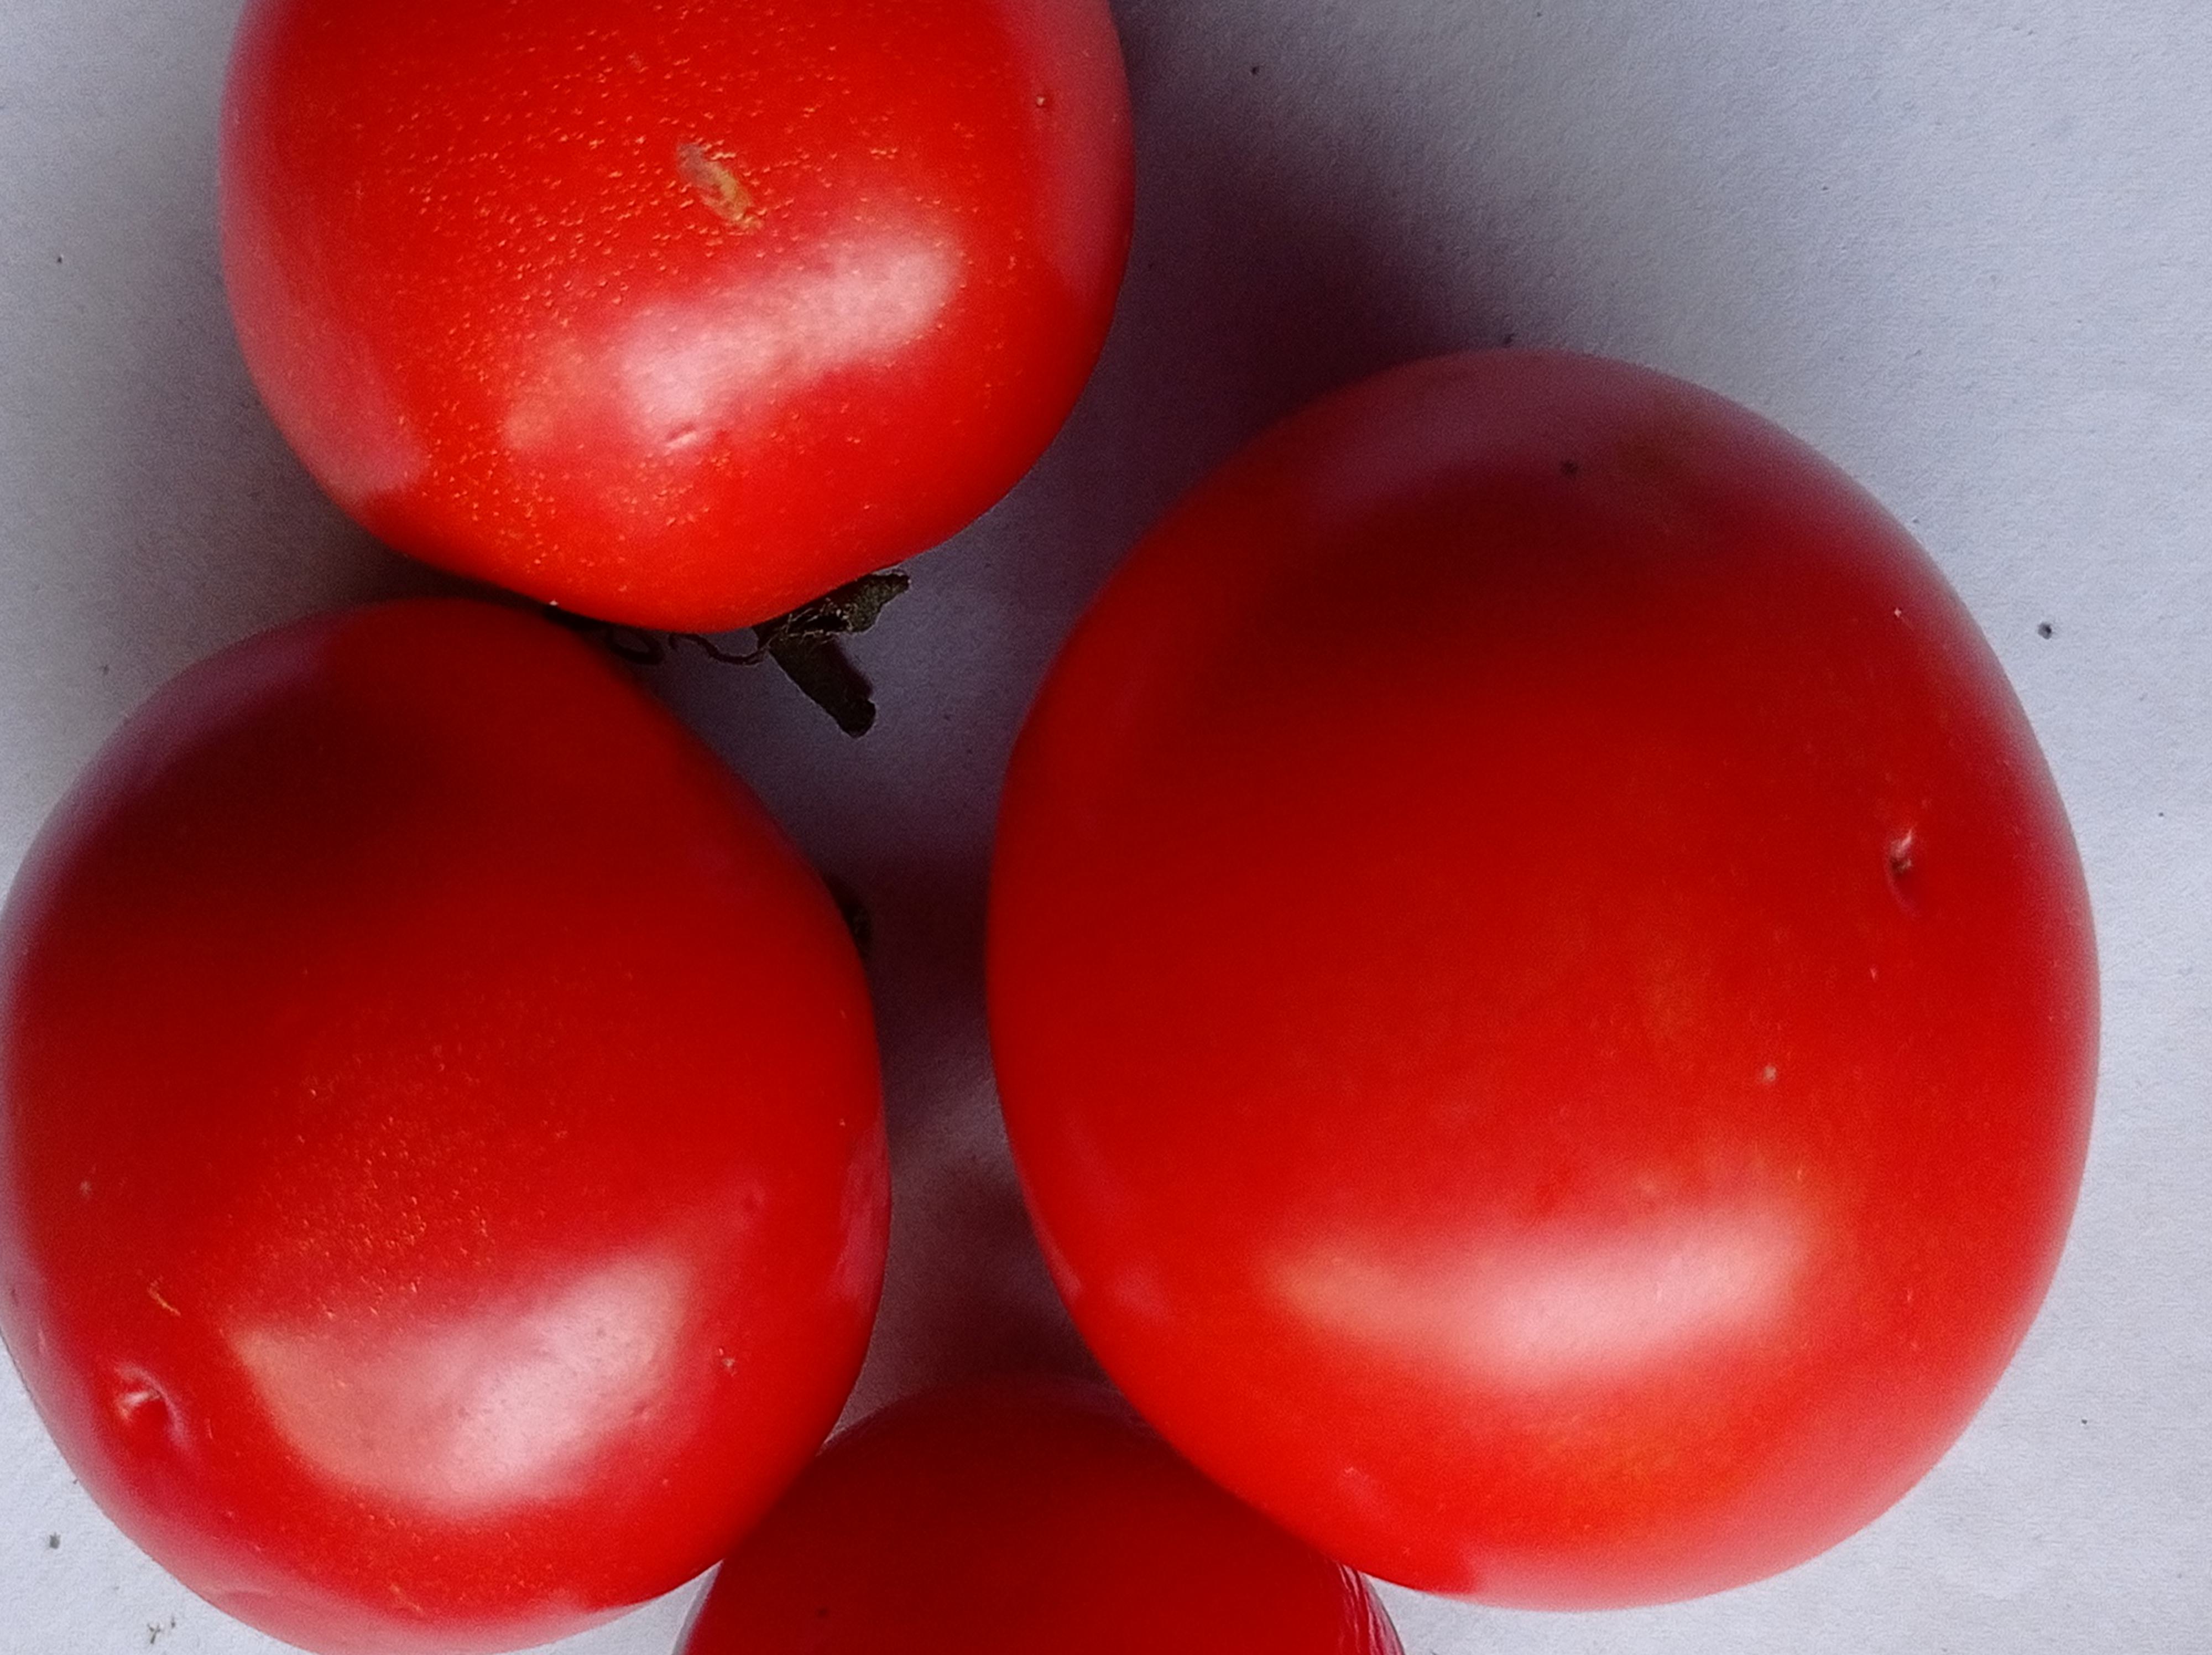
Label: Fresh